Hanne Skartveit

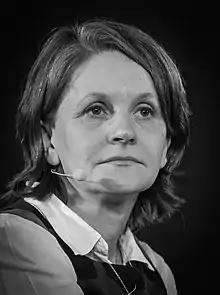
Skartveit in 2015

Skartveit was born in Oslo, and is the daughter of journalist, magazine editor and publisher Andreas Skartveit.